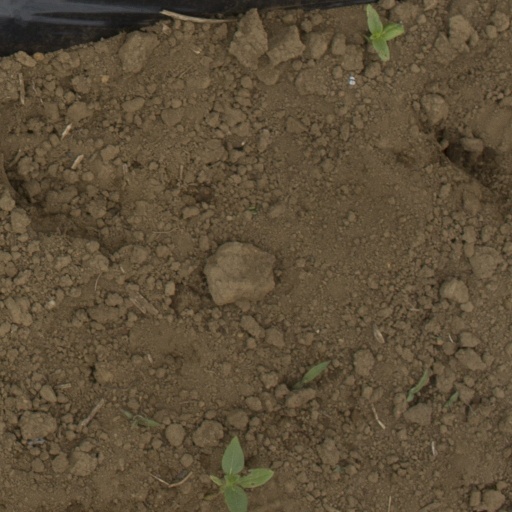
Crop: Jerusalem artichoke